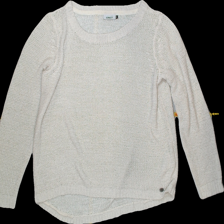
View: front
Type: Shirt
Category: Ladies
Brand: Not Applicable
Colors: White
Material: 76%acryl 24%nylon
Size: XL
Trend: No trend
Stains: No
Price range: <50
Recommended usage: Reuse